Işık University

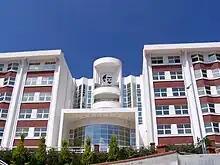
Classroom and Auditorium Building

After the Balkan Wars, when Salonica became part of Greece, the foundation relocated to Nişantaşı Naciye Sultan Mansion in Istanbul. In 1935, during the 50th anniversary of the school, the name was changed from ""Feyziye"" to ""Işık"," both meaning "light" in Turkish, with the endorsement of Mustafa Kemal Atatürk. To address the increasing demand for educational institutions, the foundation completed its Maslak campus in 1996.